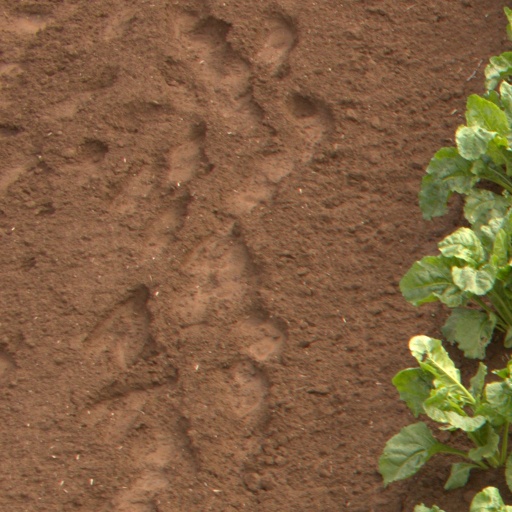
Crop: sugar beet